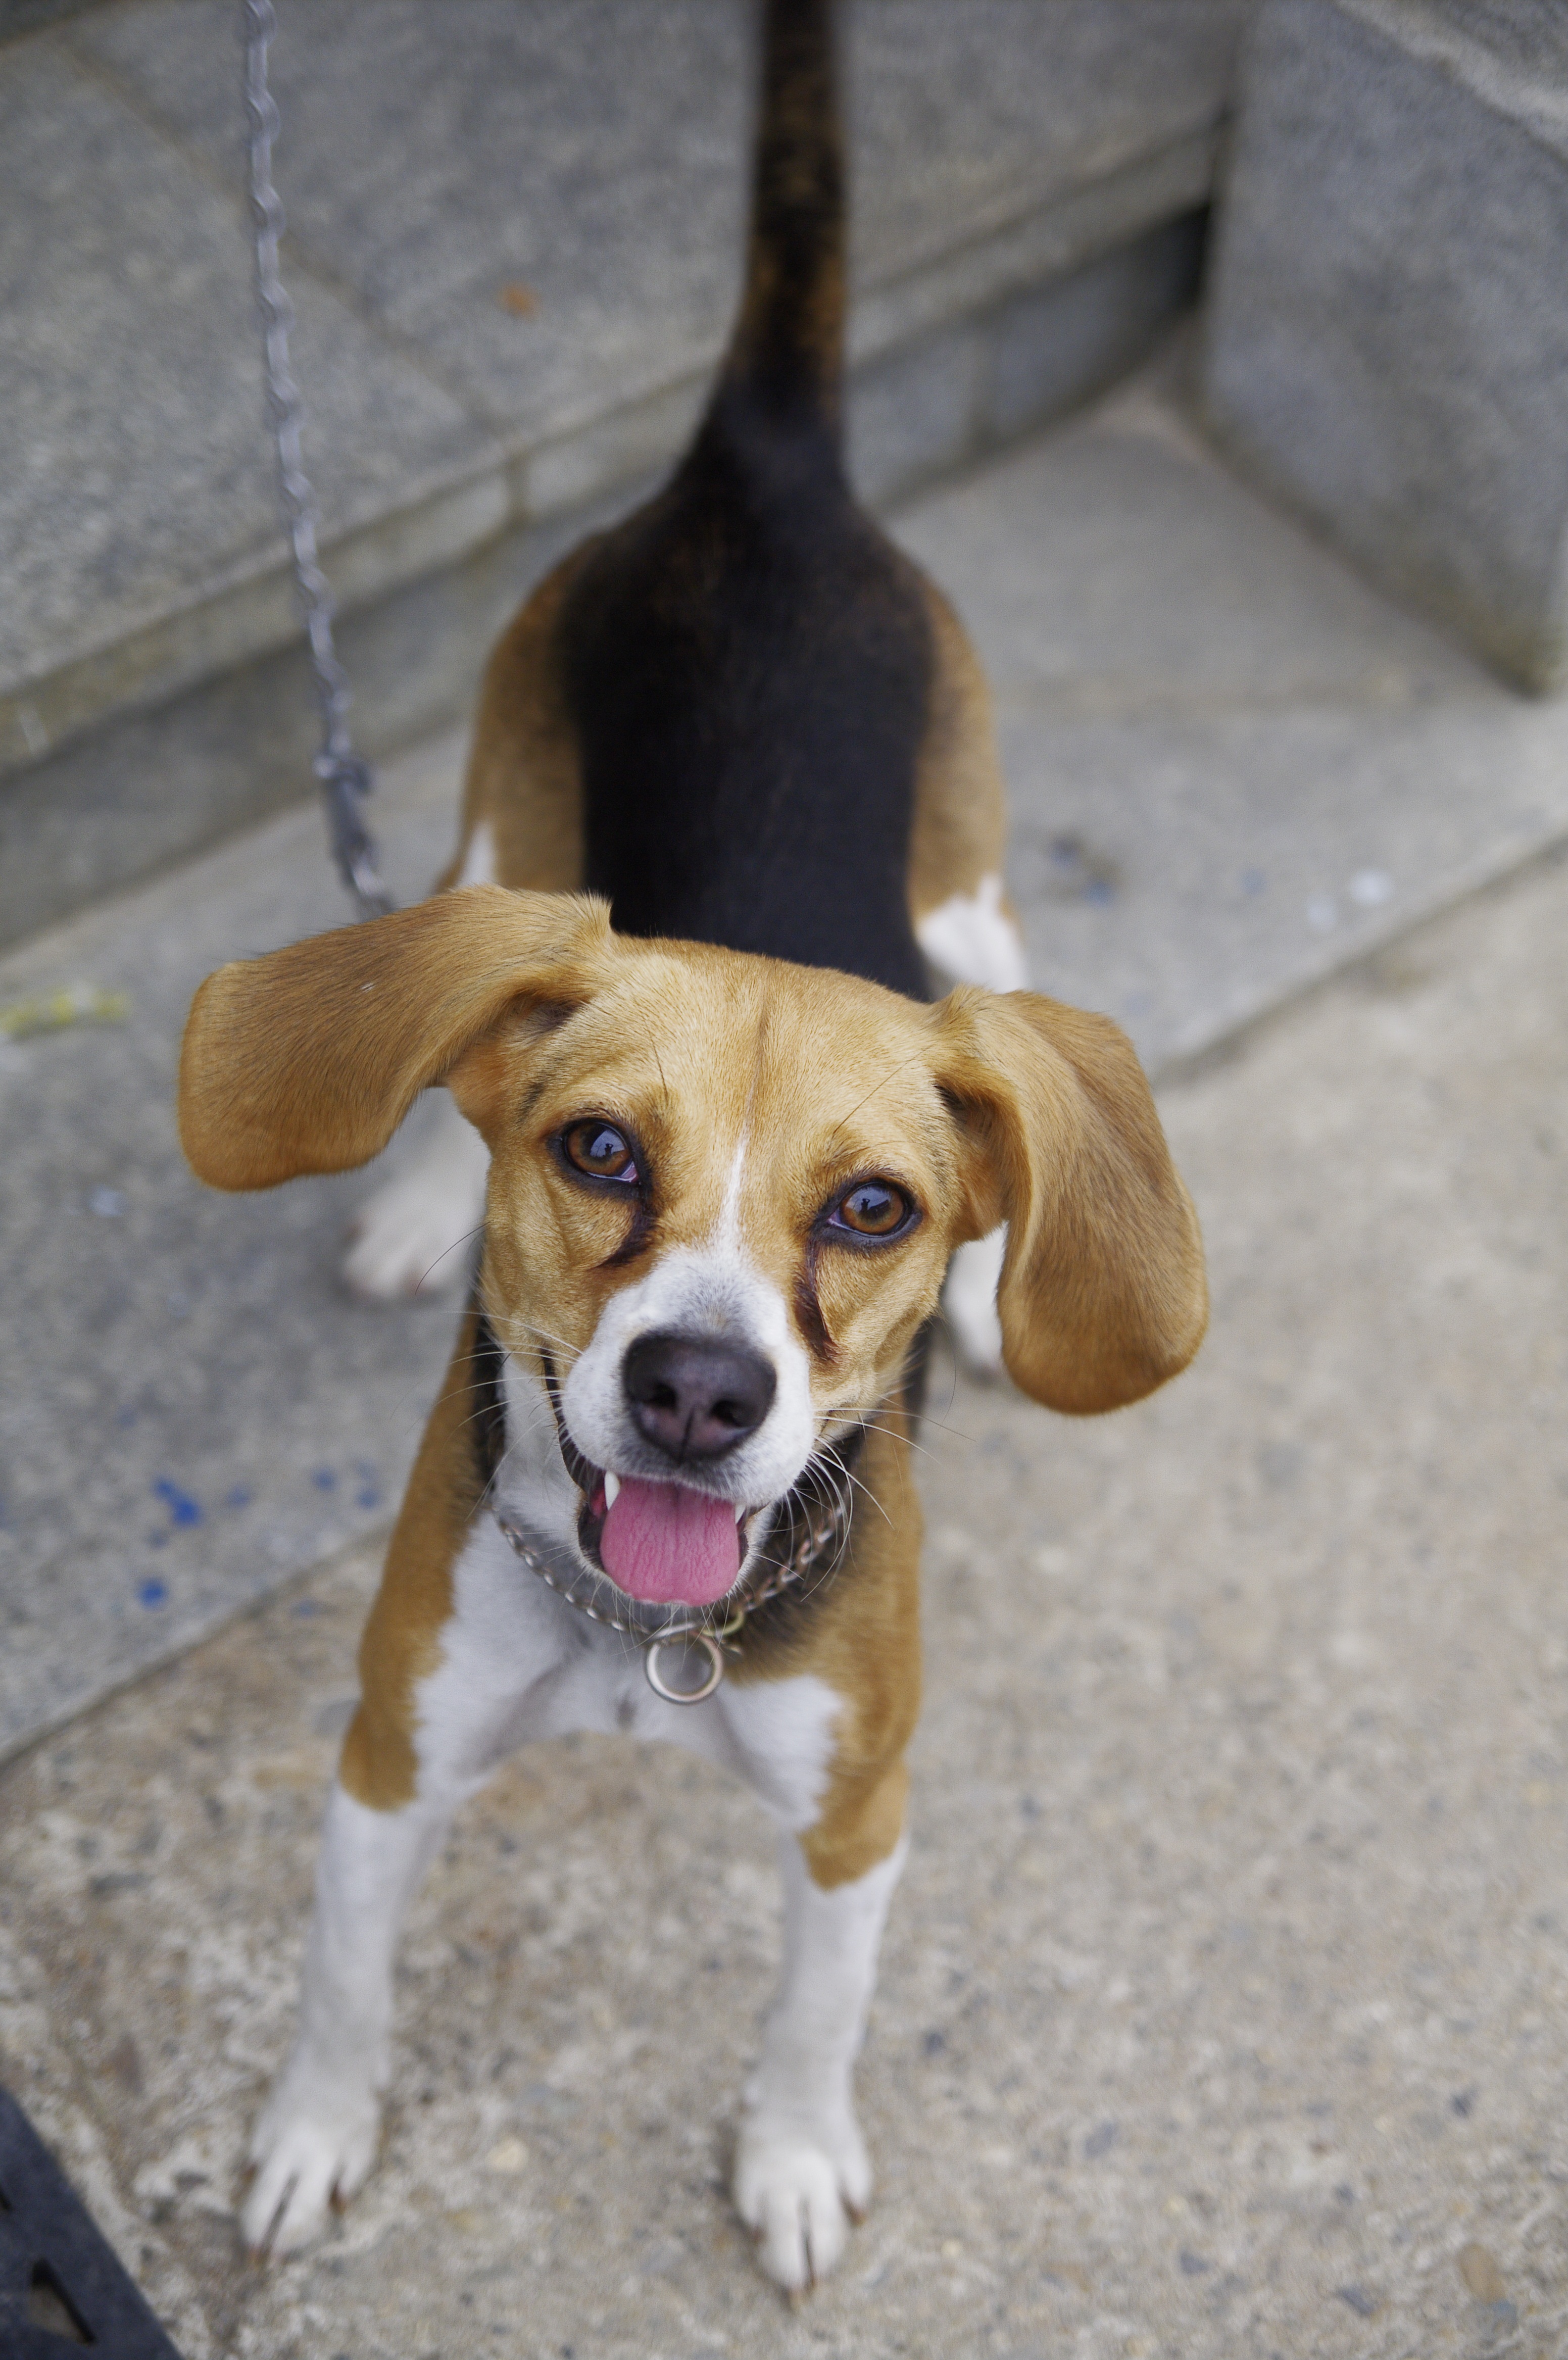
puppy, dog, animal, mammal, hound, vertebrate, beagle, harrier, dog breed, dog like mammal, dog crossbreeds, beagle harrier, american foxhound, english foxhound, treeing walker coonhound